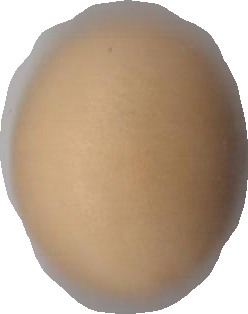
Variety: Grobogan